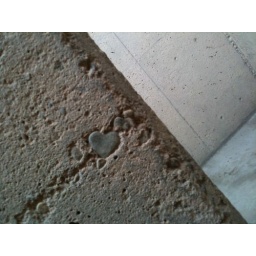
A heart rock in the cement wall of the stairway in the art building.